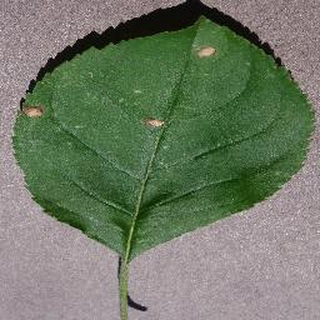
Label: apple_black_rot